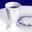
Label: cup